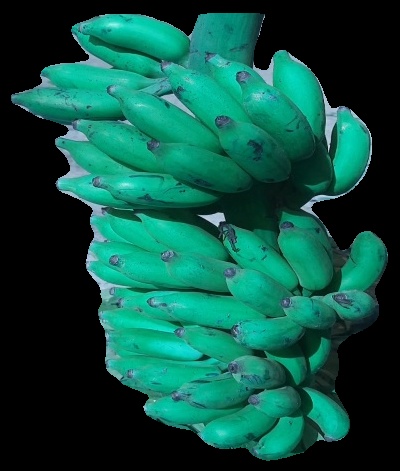
Variety: elakki-bale
Grade: grade3